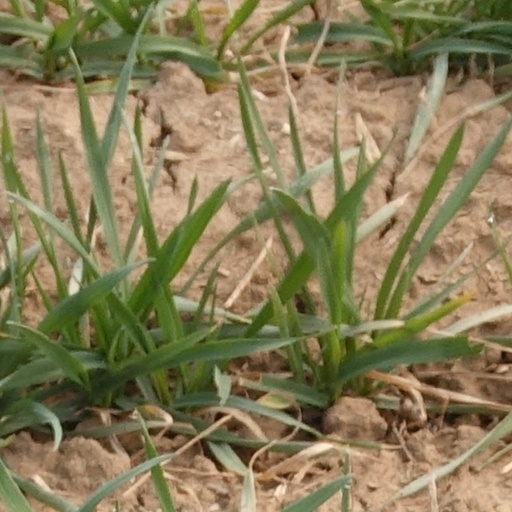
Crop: wheat